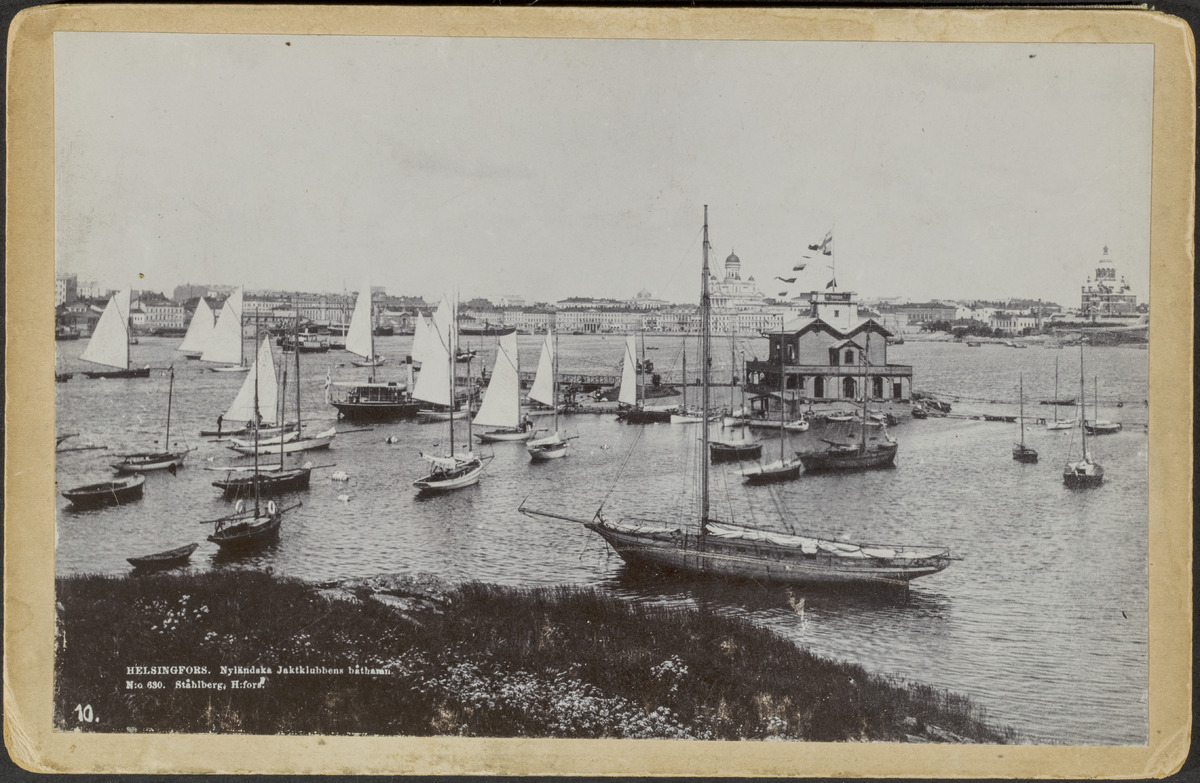
Valkosaarenkari ja Eteläsatama
sisällön kuvaus: Valkosaarenkari ja Eteläsatama. Nyländska Jaktklubbenin (NJK) paviljonki ja venesatama   Valkosaarenkarilla. Taustalla Nikolainkirkko (Helsingin tuomiokirkko) ja Uspenskin katedraali. mustavalkoinen
Kuvaaja: Ståhlberg, Karl Emil, valokuvaaja
Ajankohta: kuvausaika 1890 -luku
Paikka: Suomi, Uusimaa, Helsinki, Kaivopuisto Helsinki, Valkosaarenkari. Valkosaari
Aiheet: Nyländska Jaktklubben rf NJK, satamat, purjelaivat, purjeveneet, purjehdus, purjehdusseurat, pursiseurat, veneily